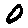
Label: 0